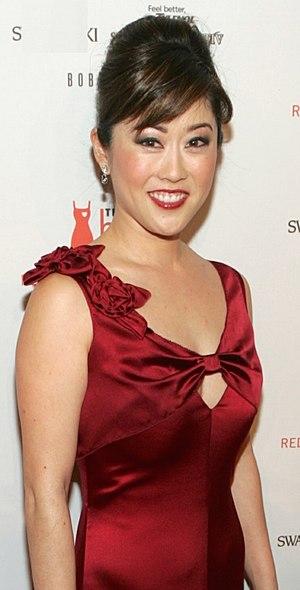
La sixième saison de Dancing with the Stars, émission américaine de télé réalité musicale, commencée le 17 mars 2008 sur le réseau ABC, animée par Tom Bergeron et Samantha Harris, oppose douze couples formés d'une star et d'un danseur professionnel.